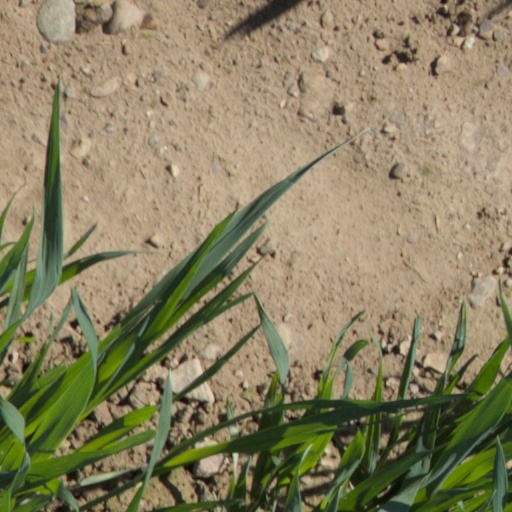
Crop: wheat